43rd Chess Olympiad

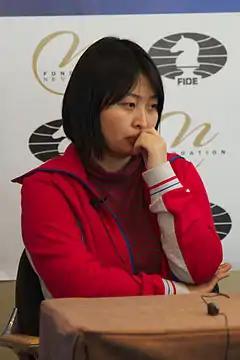
Women's World Chess Champion Ju Wenjun of China was the best individual player in the Women's event.

China successfully defended the gold medal won in 2016 and claimed their sixth title overall. The team scored seven wins and four draws for a total of 18 match points. This exact achievement was matched only by Ukraine, who had inferior tie-breaker and won the silver medal. These two teams were also the only unbeaten in the Women's event. Host nation Georgia finished solely in the third place and won the bronze medal with seven wins, three draws and one loss for a total of 17 match points. Russia, who were top seeds before the tournament, finished immediately after the podium in the fourth place after suffering losses to Uzbekistan in the second and Armenia in the sixth round, and being only in the 24th place after seven rounds. They scored 16 match points and had the highest tie-breaker among the nine teams with the same number of points. Armenia, who were the sole leader after seven rounds, occupied the seventh place at the end. Georgia's second team did also earn spot in the top ten, finishing on the ninth place overall. Teams that disappointed include Poland who finished in 16th place and Germany who finished in 28th place.